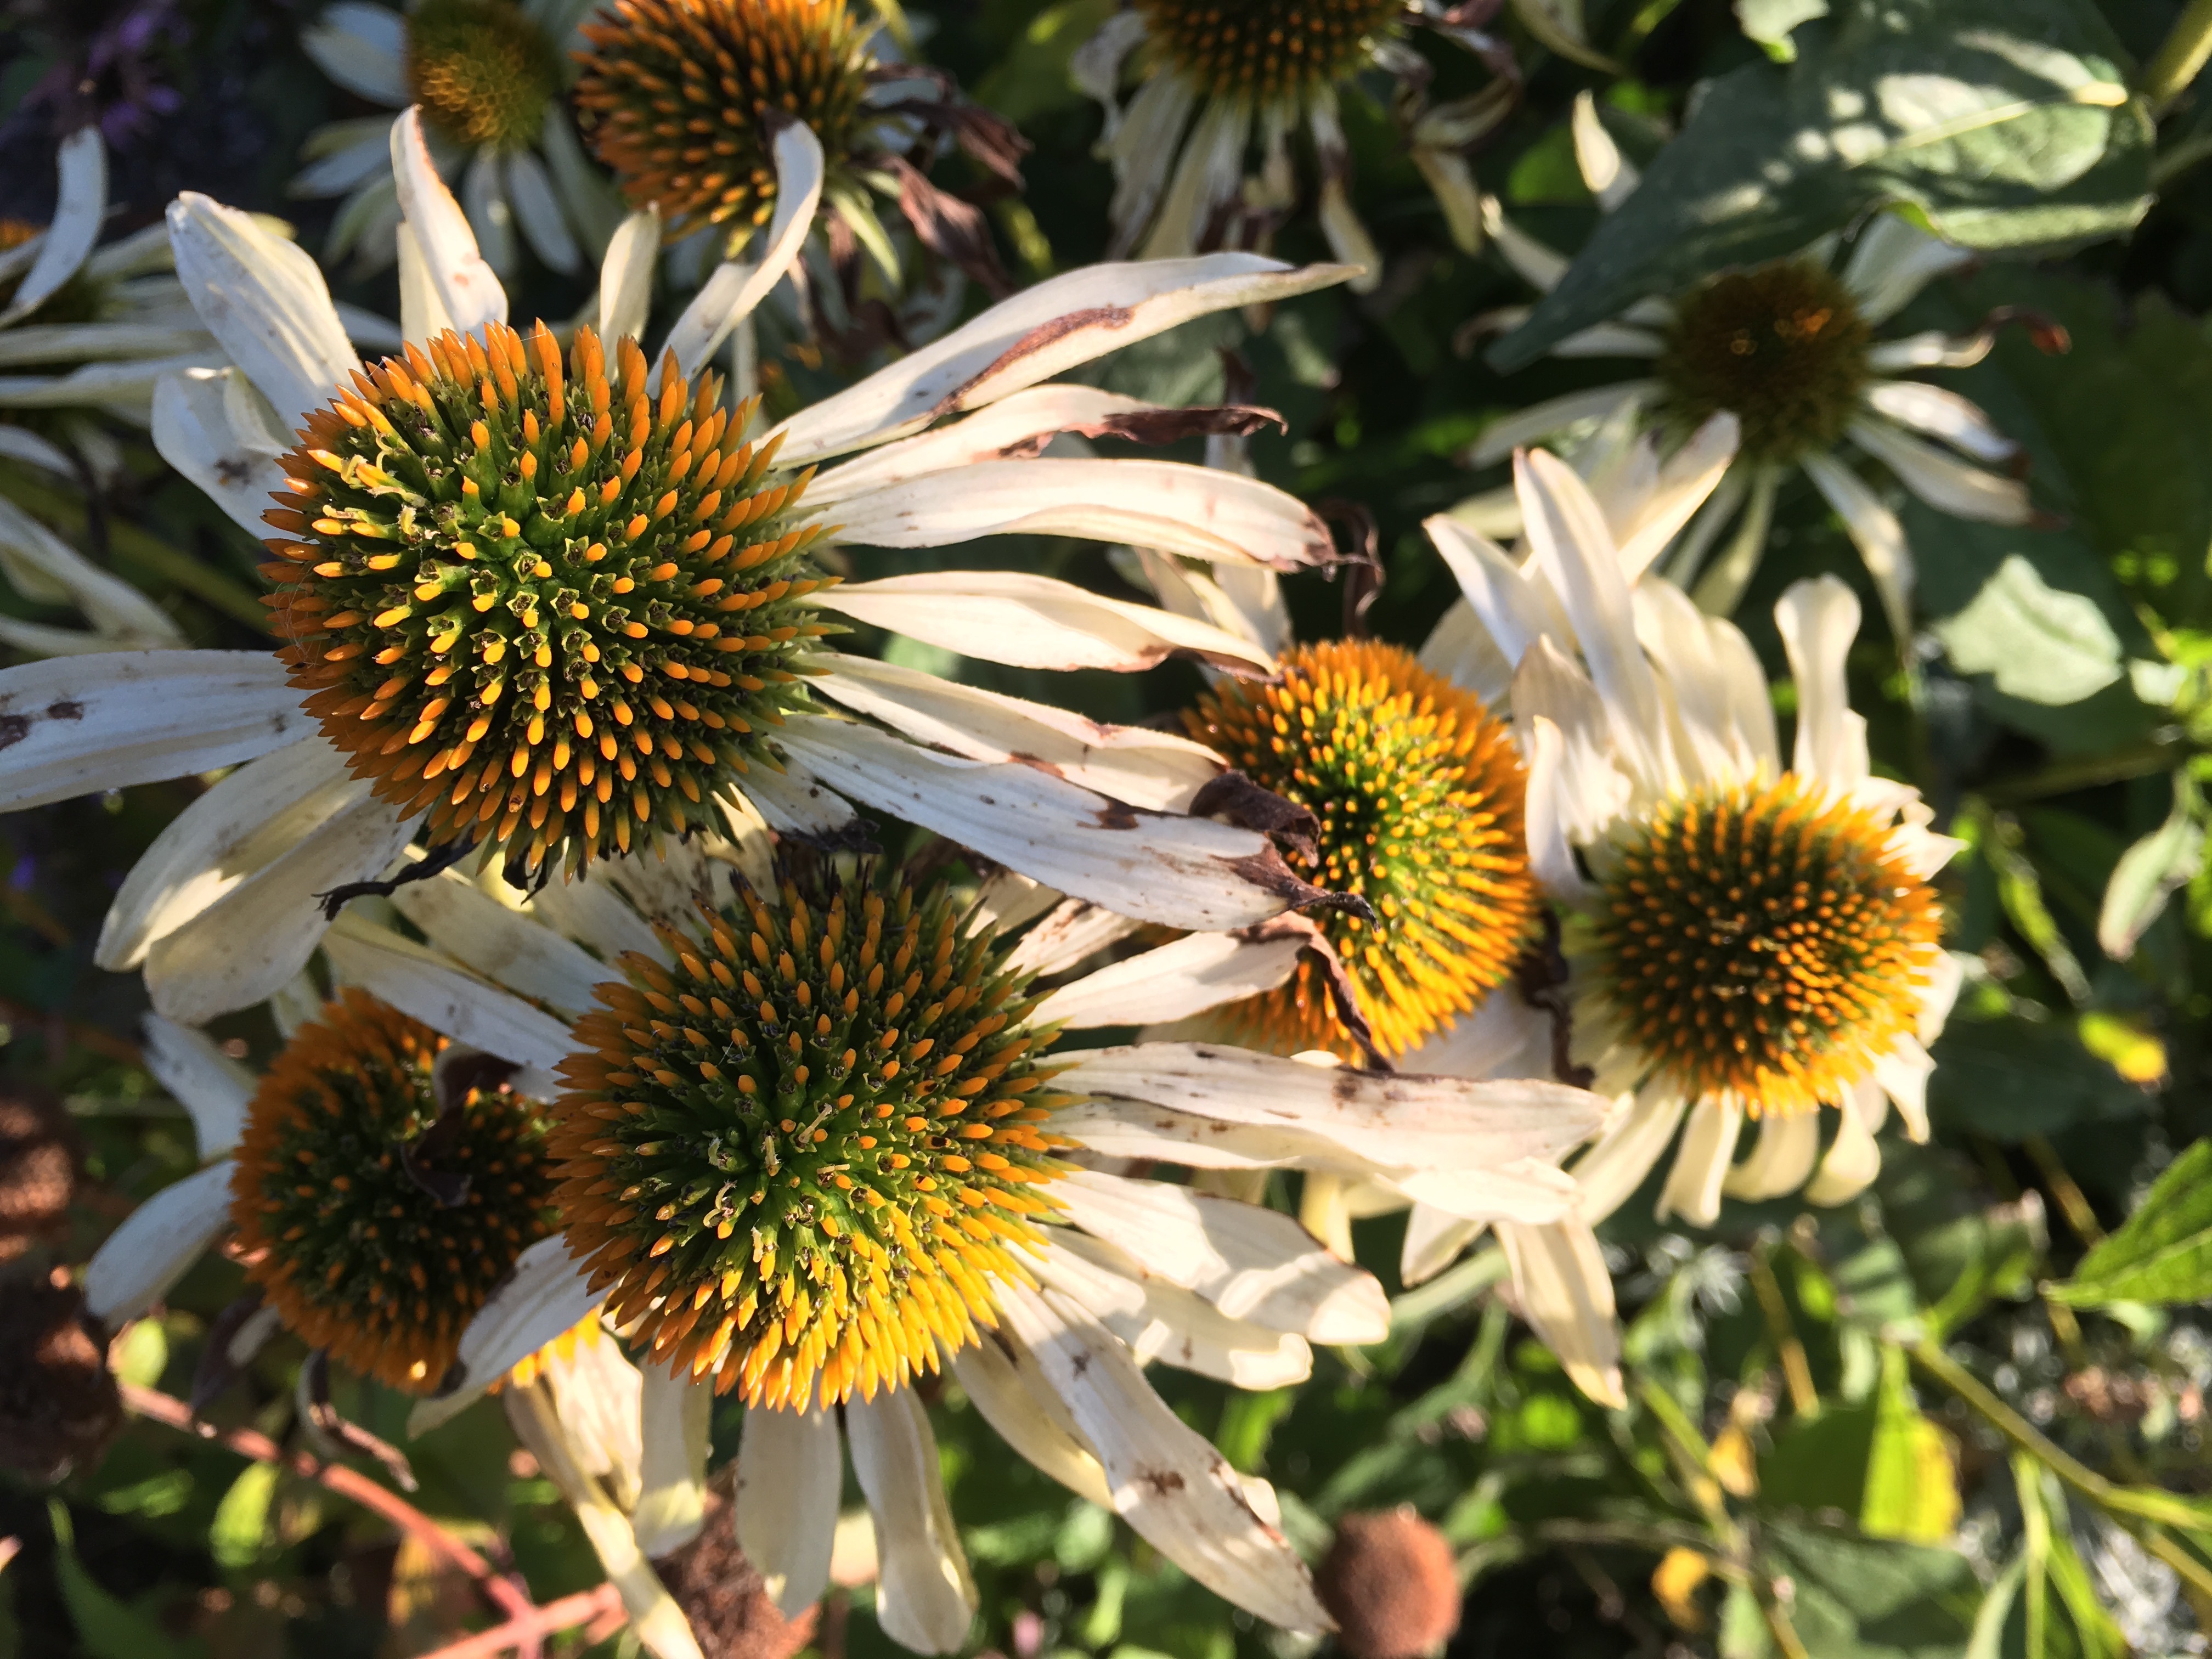
plant, flower, autumn, botany, yellow, flora, fauna, wildflower, coneflower, wilted, nectar, macro photography, flowering plant, daisy family, purple coneflower, echinacea purpurea, sunflower seed, land plant, blanket flowers